Cheris Kramarae

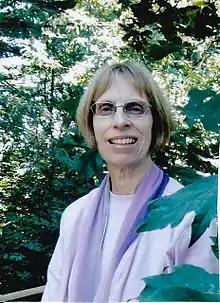
Dr. Cheris Kramarae

Cheris Kramarae (previously known as Cheris Kramer) is a scholar in the area of women's studies and communication, with her research primarily focusing on gender, language and communication, technology, and education. She is mostly known for her contributions to muted group theory, as well as "A Feminist Dictionary", in which she was a co-author.